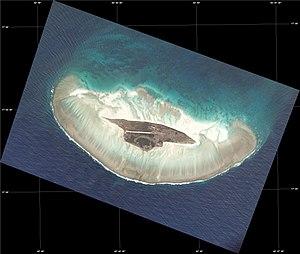
Photographie de l'île française de Juan de Nova, Îles Éparses, prise depuis la Station spatiale internationale. Orientée, géorectifiée et complétée par l'auteur du téléchargement Projection UTM, WGS84 datum